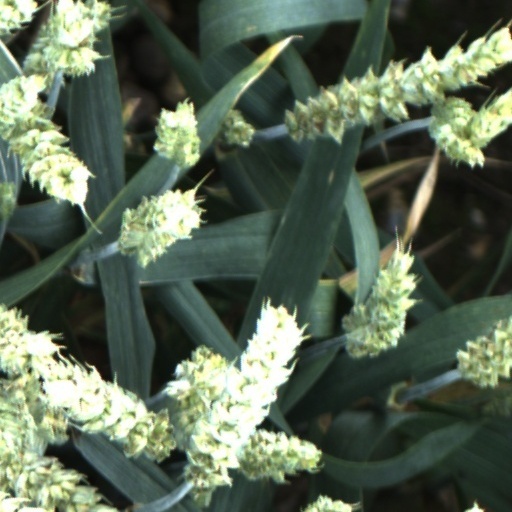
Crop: wheat